Kwong Tai Middle School

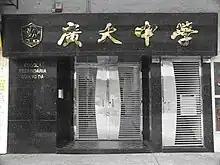
Secondary school entrance, branch campus at Luen San Square (聯薪廣場)

Kwong Tai Middle School or Guang Da Middle School is a private school in Macau, serving pupils in preschool through secondary school. It has a main campus in Nossa Senhora de Fátima parish and a branch campus in Santo António parish.